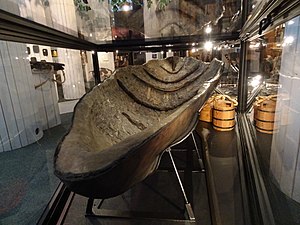
Svenske skibsvrag / T
Tunabåten blev fundet i en grav fra 700-tallet. Udstillet på Västmanlands läns museum.
Dette er en alfabetisk liste over udenlandske og svenske skibsvrag, der er fundet i Sverige, inklusive den sydøstlige del af Nordsøen og Østersøen. Fartøjet er dateret efter året, hvor de er blevet søsat, forlis eller anden dato af betydning. Derudover findes få vrag af svenske farøjer, som er forulykket udenrigs.